Larry Thompson (humorist)

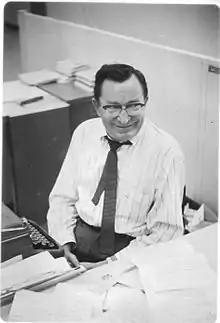
Larry Thompson at work at "The Miami Herald", 1969

Lawrence Thompson (1911-1973) was an American humor columnist and newspaper reporter for 28 years with "The Miami Herald", until his death in 1973.